Marek Trval

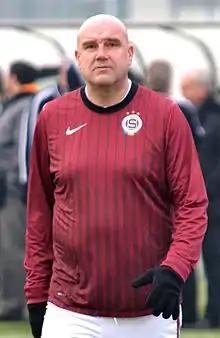
Trval in 2013

Marek Trval (born 14 August 1967) is a retired Czech football midfielder.